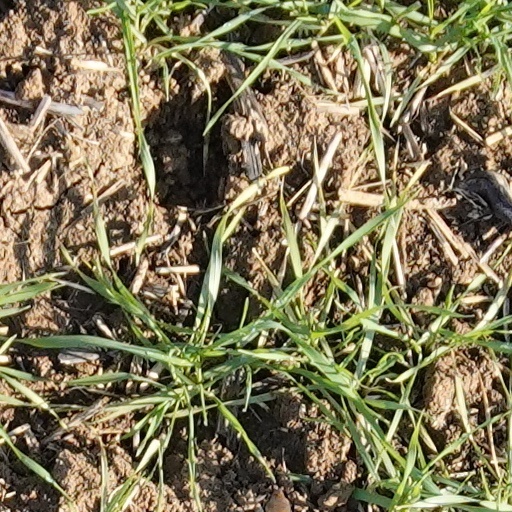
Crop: wheat